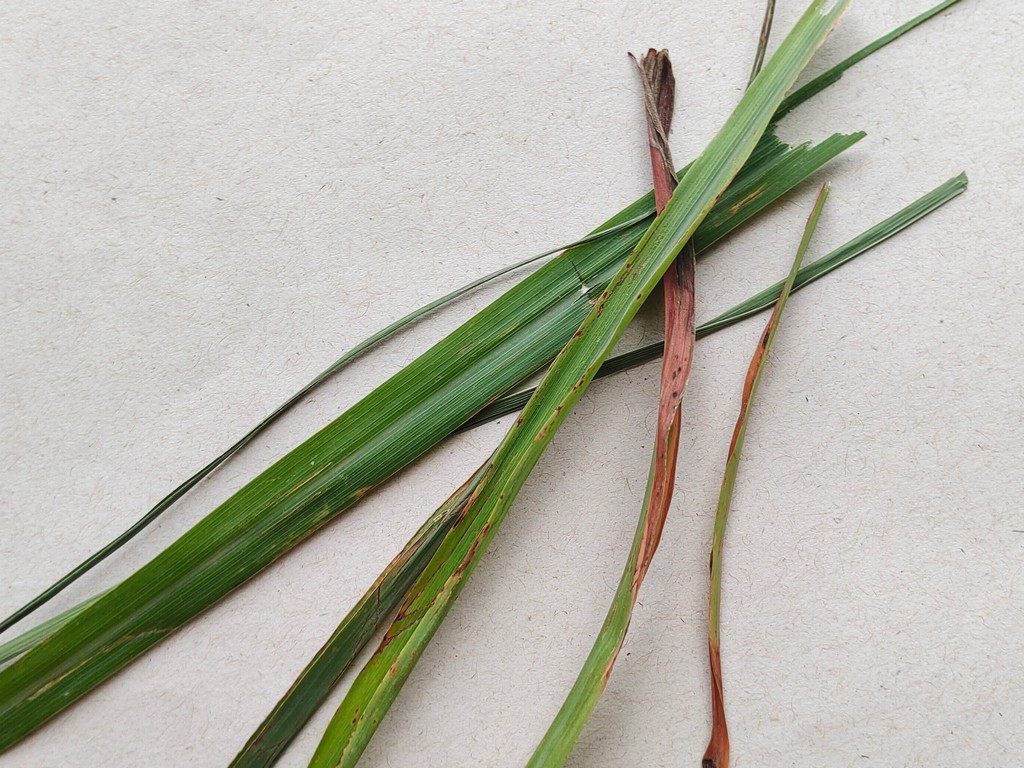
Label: Unhealthy